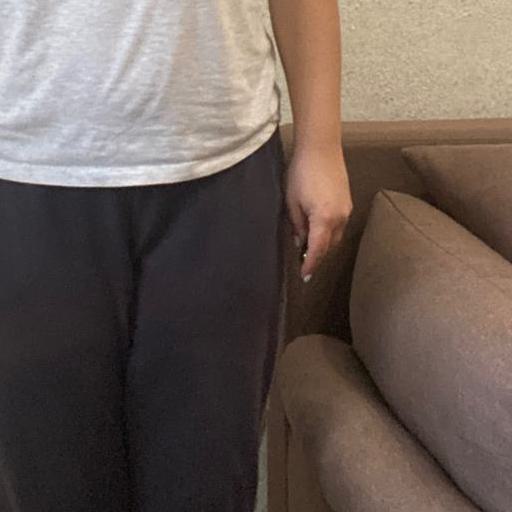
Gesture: no_gesture